Timeline of the Fukushima nuclear accident

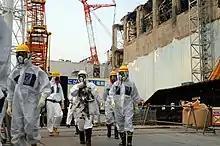
IAEA Experts at Fukushima Daiichi Nuclear Power Plant Unit 4, 2013

Public trust in TEPCO further declines as cooling systems for several spent-fuel pools go down for more than 29 hours after a power interruption that may have been caused by a rat in a switchboard.